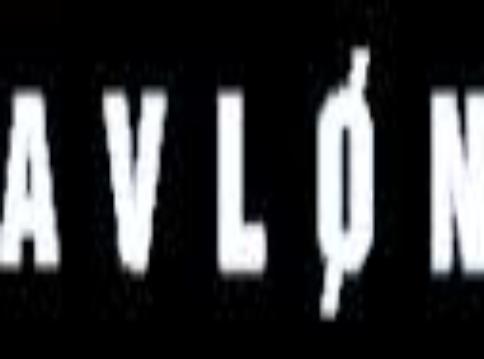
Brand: Avlon
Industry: Necessities